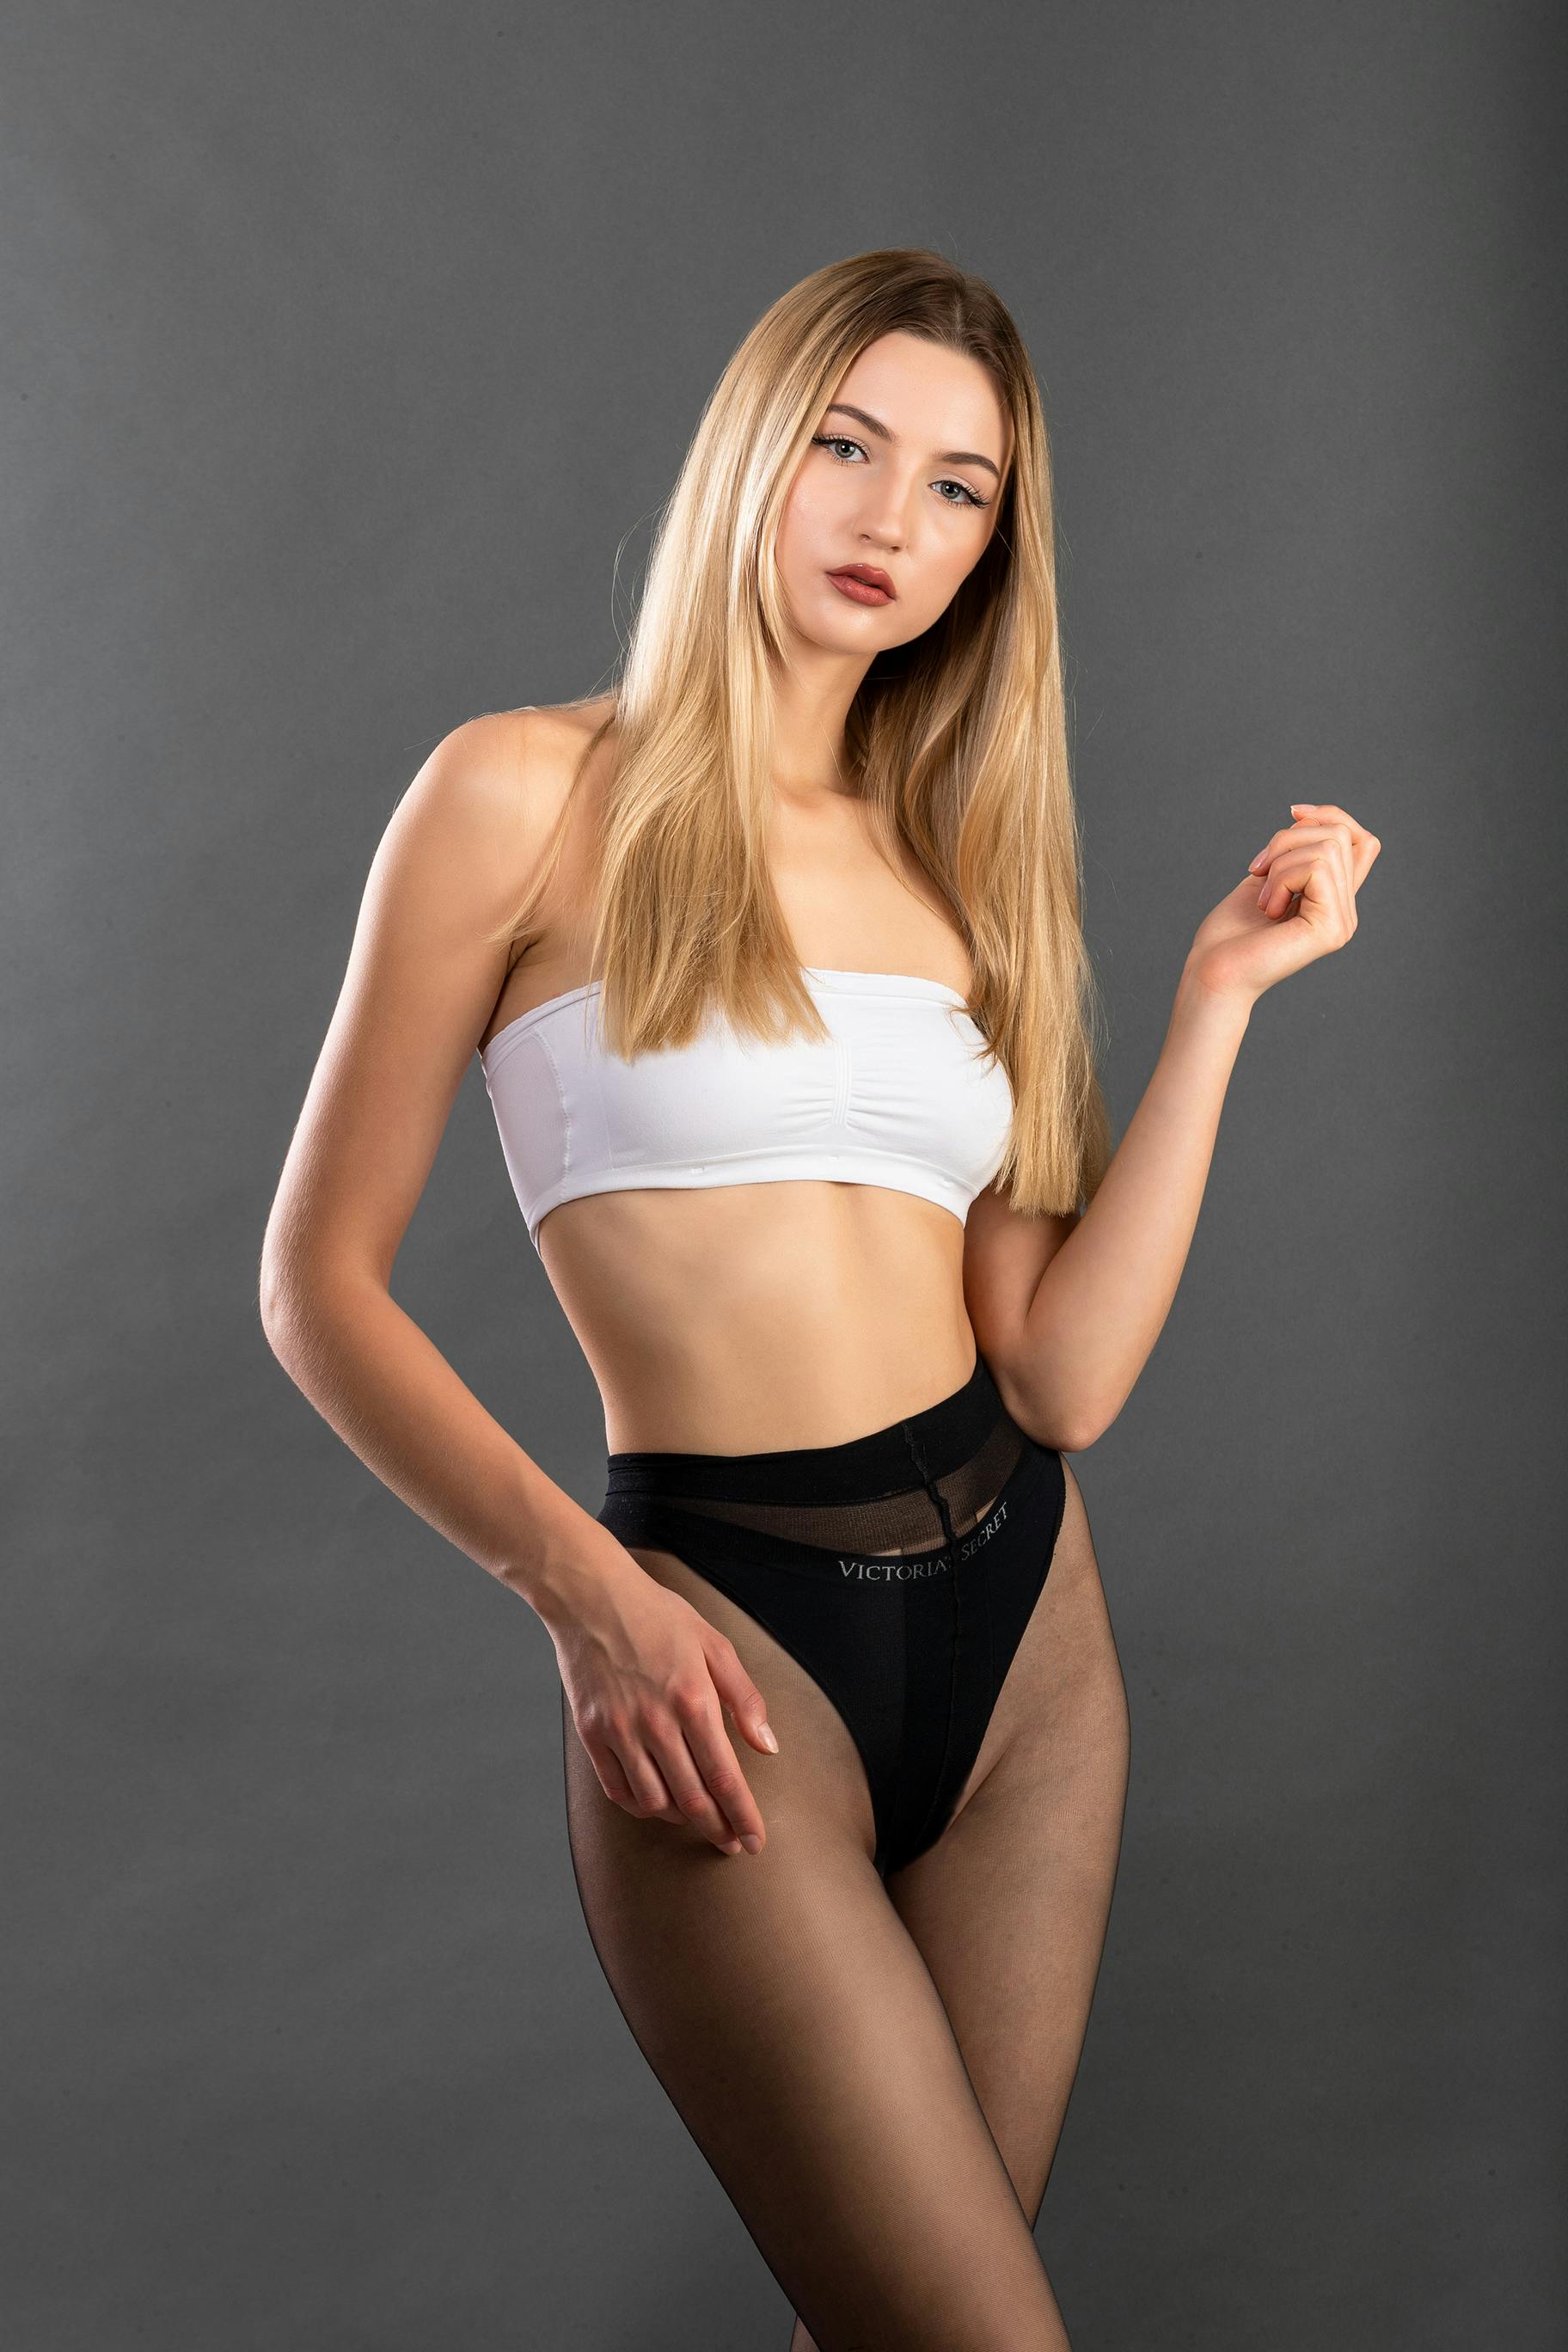
woman, undergarment, beauty, fashion, neck, thigh, lingerie, abdomen, active undergarment, briefs, underpants, black, model, stomach, muscle, waist, torso, bra, swimsuit, art model, lingerie top, thorax, photo shoot, long hair, fashion model, blond, navel, hip, bikini, swimsuit bottom, crop top, fetish model, swimsuit top, See through clothing